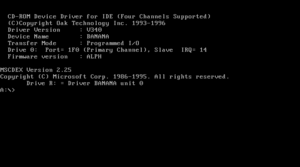
MSCDEX ou Microsoft MS-DOS CD-ROM Extensions est un programme informatique créé par Microsoft et livré avec MS-DOS 6.x et certaines versions de Microsoft Windows ; cependant, il existait auparavant en tant que add-on à partir de MSDOS 3.1.